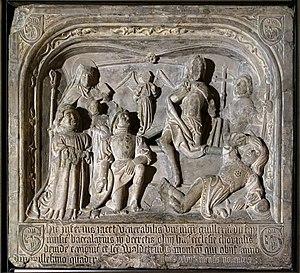
Epitaphe de Guillaume Du Fay au Palais des beaux-arts de Lille.
Le palais des Beaux-Arts de Lille est un musée municipal d'art et d'antiquités situé place de la République à Lille, dans la région Hauts-de-France. C'est l’un des plus grands musées de France et le plus grand musée des beaux-arts, en dehors de Paris, en nombre d'œuvres exposées.